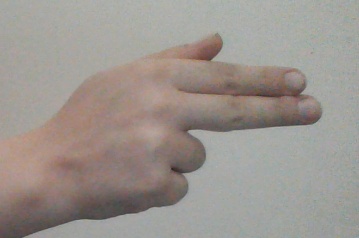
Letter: ghain